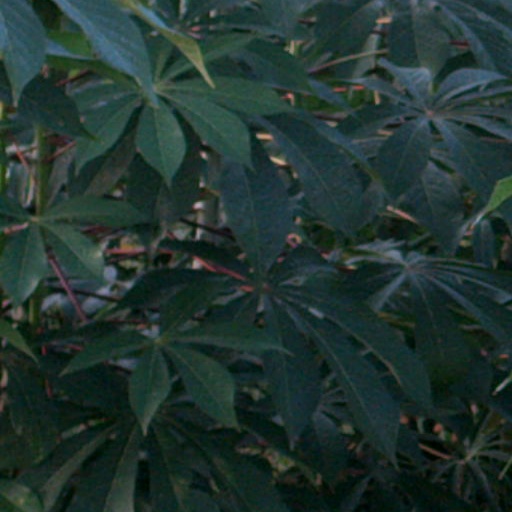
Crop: cassava